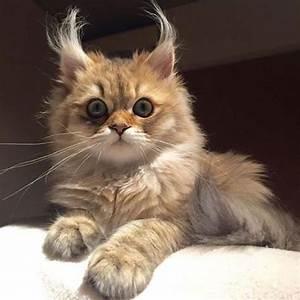
cat